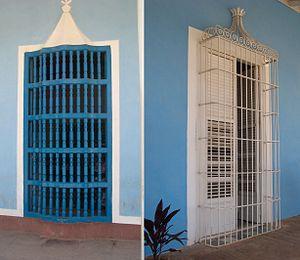
Deux exemples de fenêtres barreautées typiques de Trinidad, Cuba.